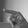
ASL letter: P